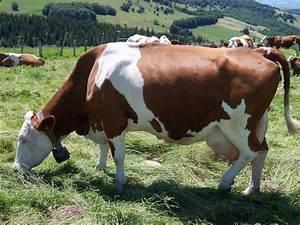
cow